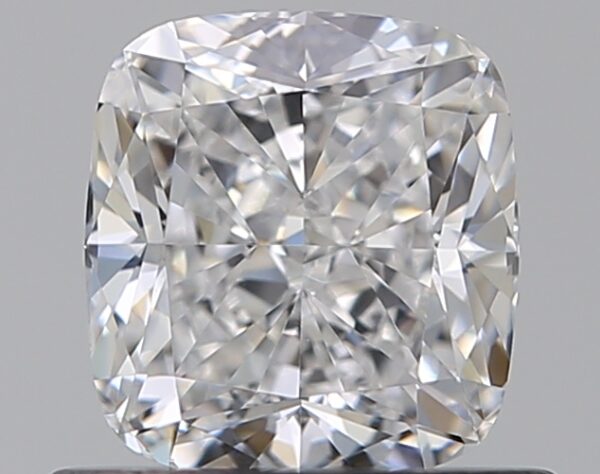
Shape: cushion
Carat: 0.72
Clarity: VVS2
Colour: D
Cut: EX
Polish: EX
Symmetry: VG
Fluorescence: M
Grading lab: GIA
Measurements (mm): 5.23 x 4.84 x 3.28